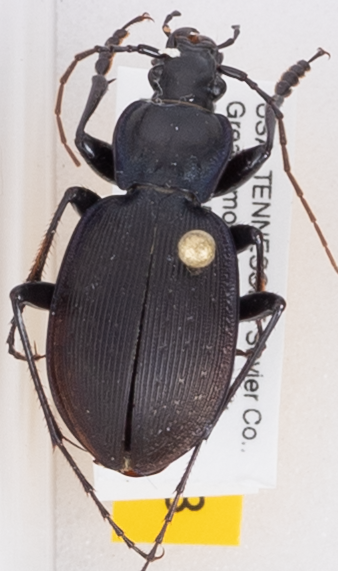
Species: Carabus goryi
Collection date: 2017-04-18
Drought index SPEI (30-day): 0.096
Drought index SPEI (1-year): -1.45
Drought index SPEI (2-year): -1.01